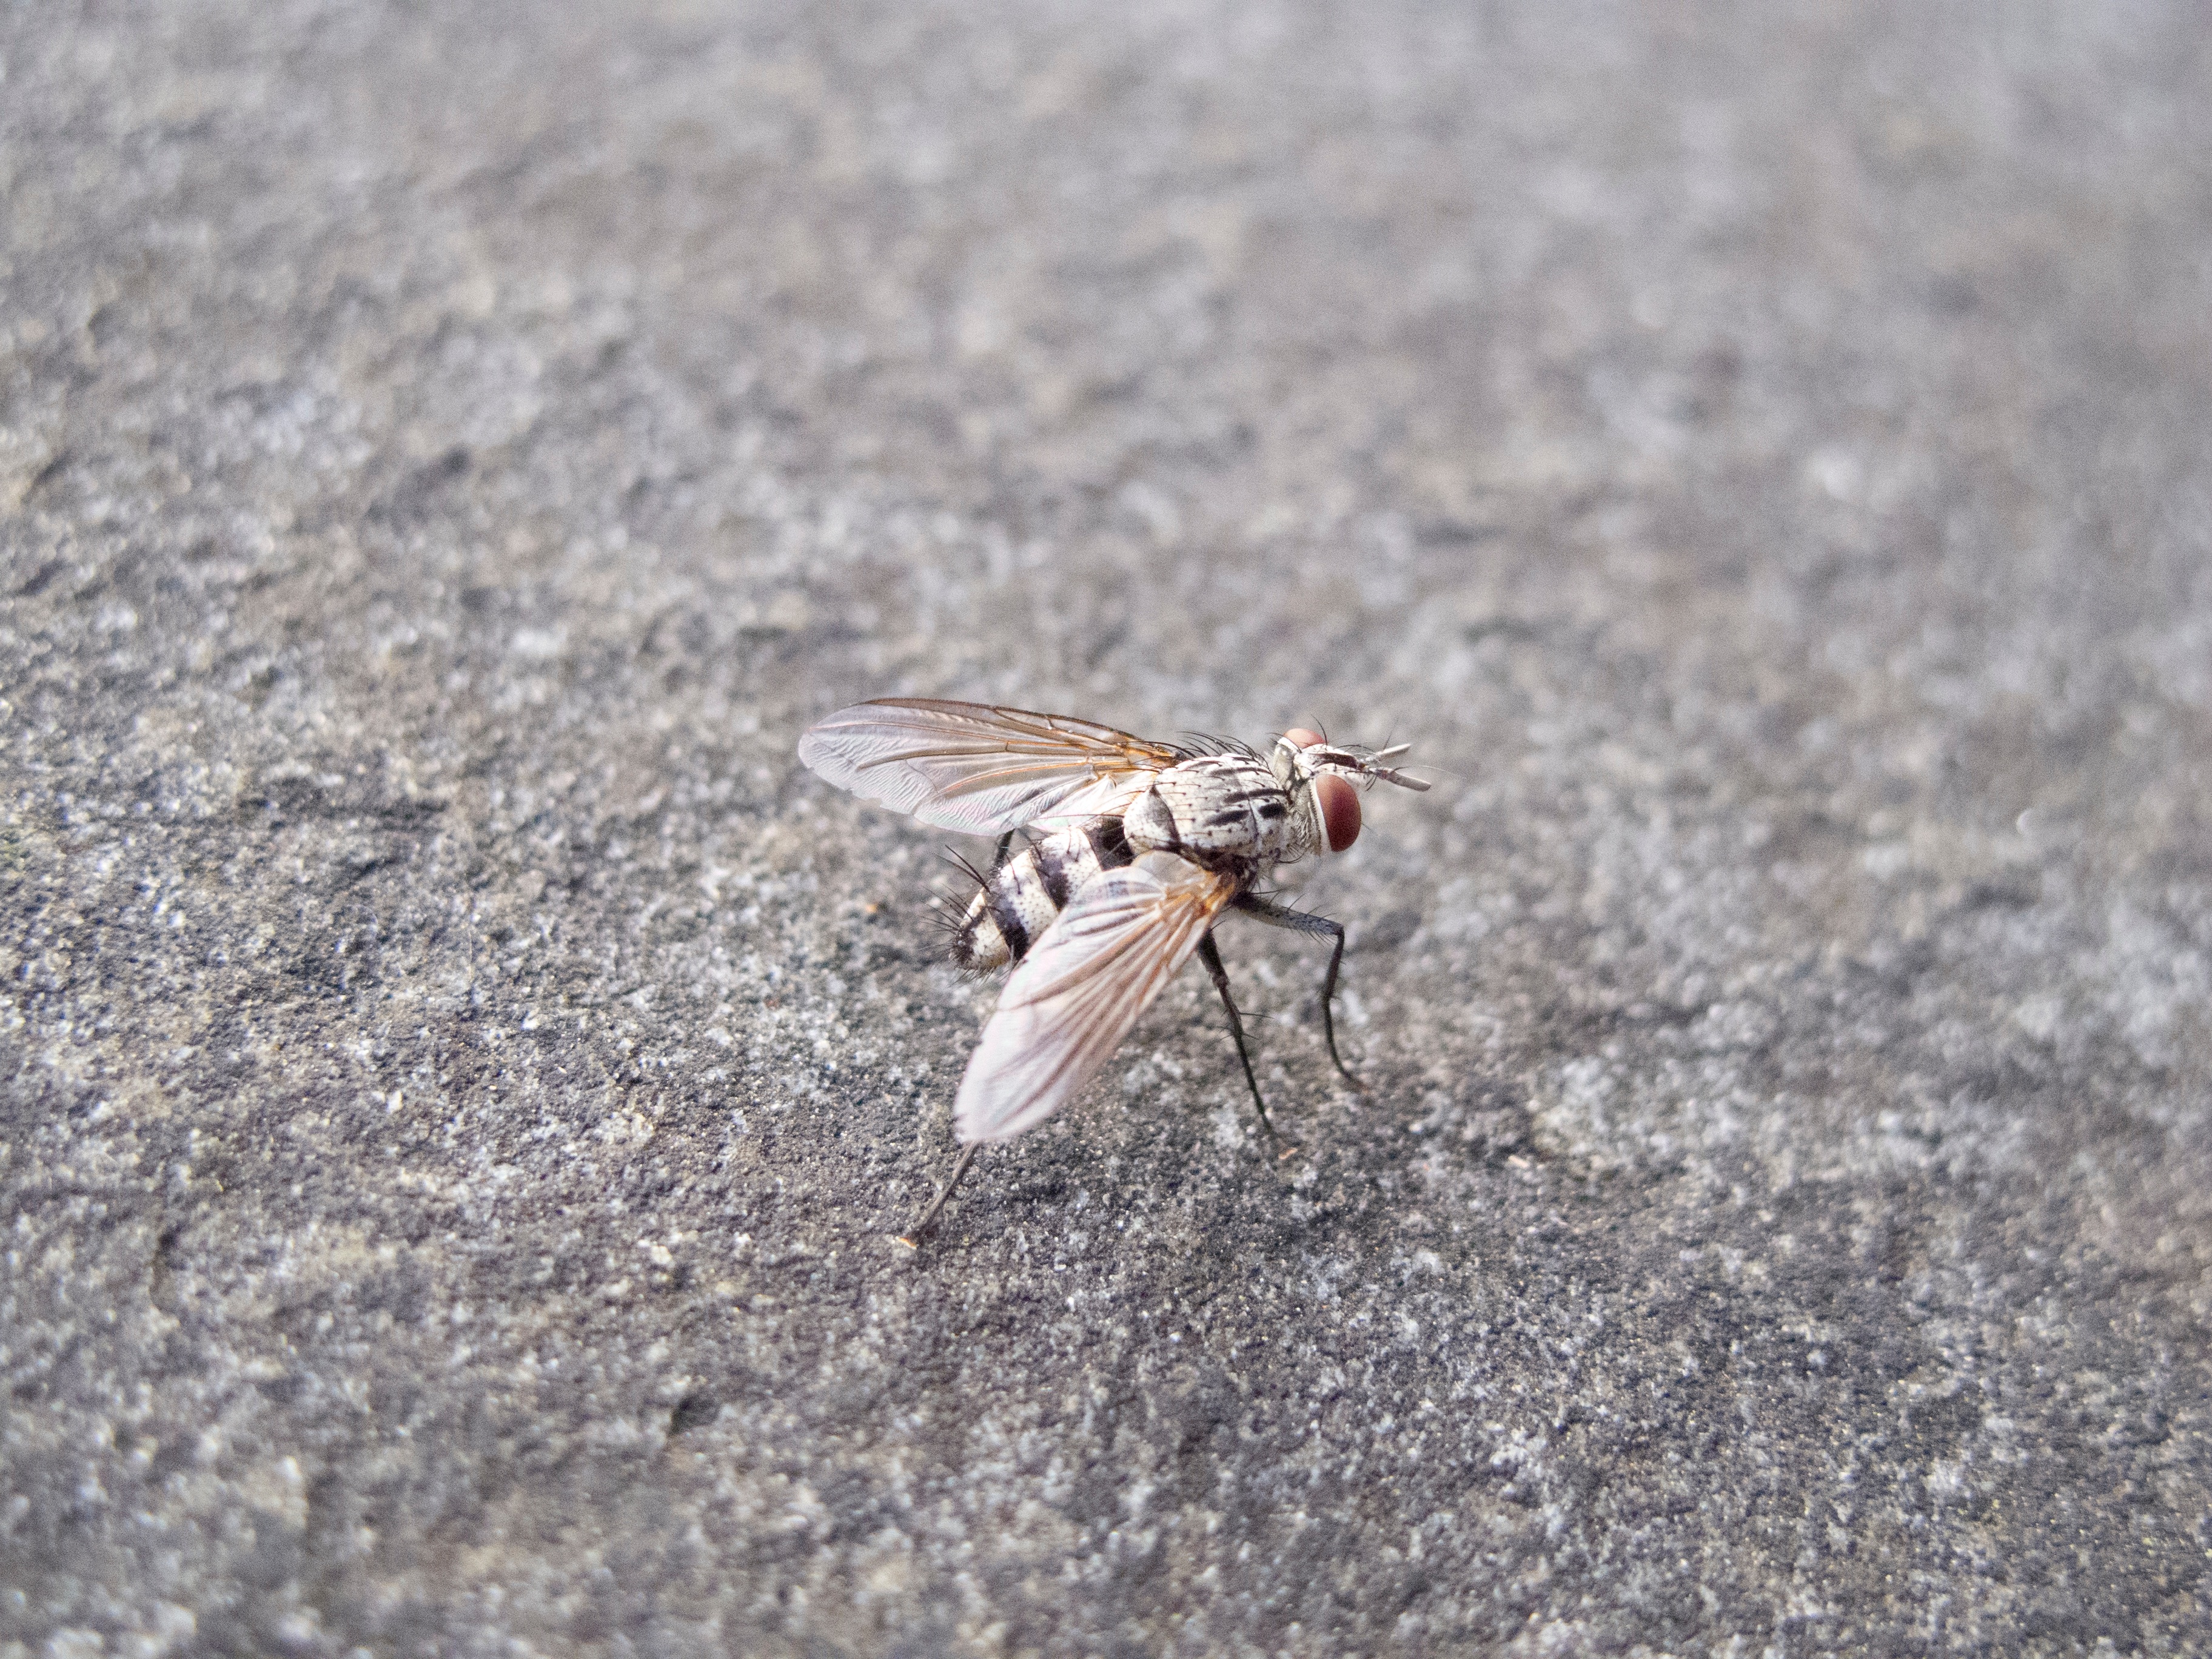
wing, fly, insect, fauna, invertebrate, close up, pest, macro photography, arthropod, membrane winged insect